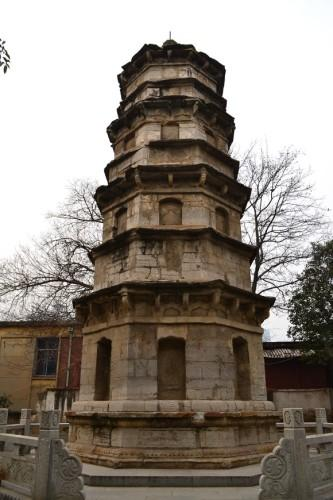
地标名称：无影塔
所在城市：武汉市·武昌区